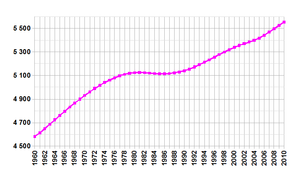
Cet article contient des statistiques sur la démographie du Danemark.
Le Danemark, en forme longue le royaume de Danemark ou le royaume du Danemark, est un pays d’Europe du Nord et de Scandinavie, dont le territoire métropolitain est situé au sud de la Norvège, de laquelle il est séparé par le Skagerrak ; au sud-sud-ouest de la Suède, le Kattégat faisant office de frontière naturelle avec cette dernière ; et au nord de l'Allemagne, seul pays avec lequel il partage une frontière terrestre. Sa capitale est Copenhague.